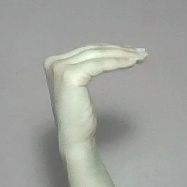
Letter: haa